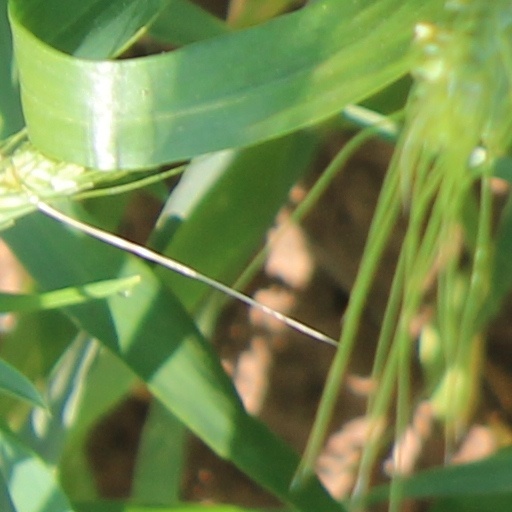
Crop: wheat